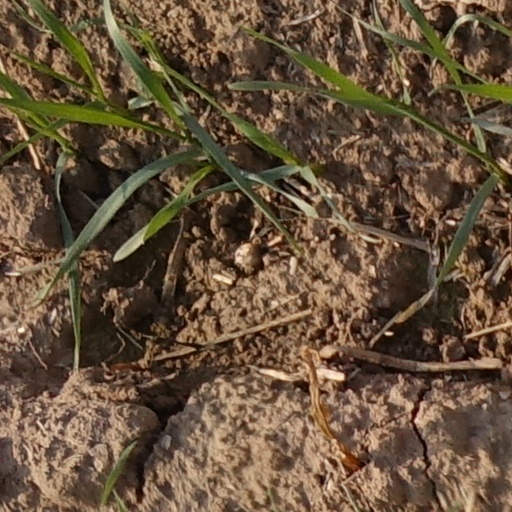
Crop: wheat